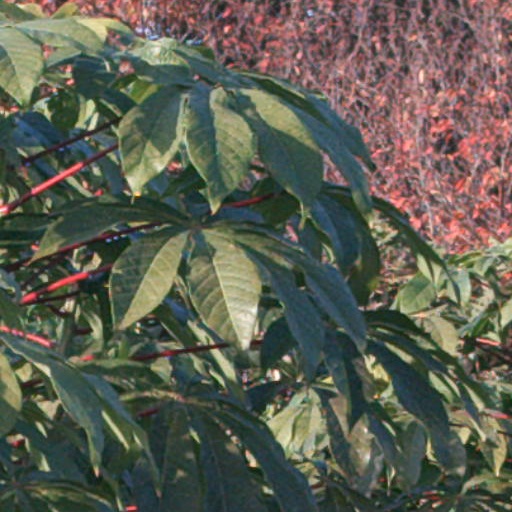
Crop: cassava